Gibson ES-345

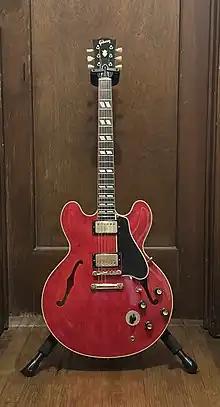
1960 Gibson ES-345TDC

The Gibson ES-345 is a guitar manufactured by the Gibson Guitar Company. The guitar was produced from 1959 to 1981. It was designed as a jazz guitar and an upscale version of the ES-335.